Marco Di Vaio

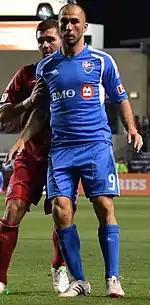
Di Vaio vs. the Chicago Fire in September 2012

After lengthy negotiations, Montreal Impact announced that Marco Di Vaio had signed as the Canadian club's first Designated Player. Di Vaio made his Impact debut on 27 June 2012 against Toronto FC, and scored his first goal a month later on 28 July 2012 against New York Red Bulls. Di Vaio scored his first goal of the 2014 season against Philadelphia Union on 29 March 2014. On 25 October 2014, in his last game as a professional, Di Vaio scored the opening goal in a 1–1 draw at home to D.C. United. Di Vaio retired following the 2014 season.